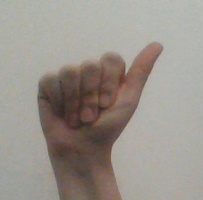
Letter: dhad